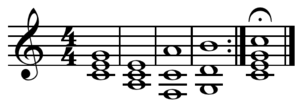
Progression d'accords en do des années 1950, finissant en do.
Une progression d'accords ou progression harmonique est une série d'accords musicaux qui vise à établir une tonalité fondée sur une tonique et son accord. Les accords et la théorie des accords sont connus sous le nom d'harmonie.
Cet article fait une liste d'exemples de chansons utilisant la progression d'accords dite I-vi-IV-V. Par exemple, en do, il s'agira des accords do majeur, la mineur, fa majeur et sol majeur.